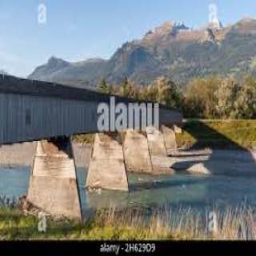
Old Rhine Bridge